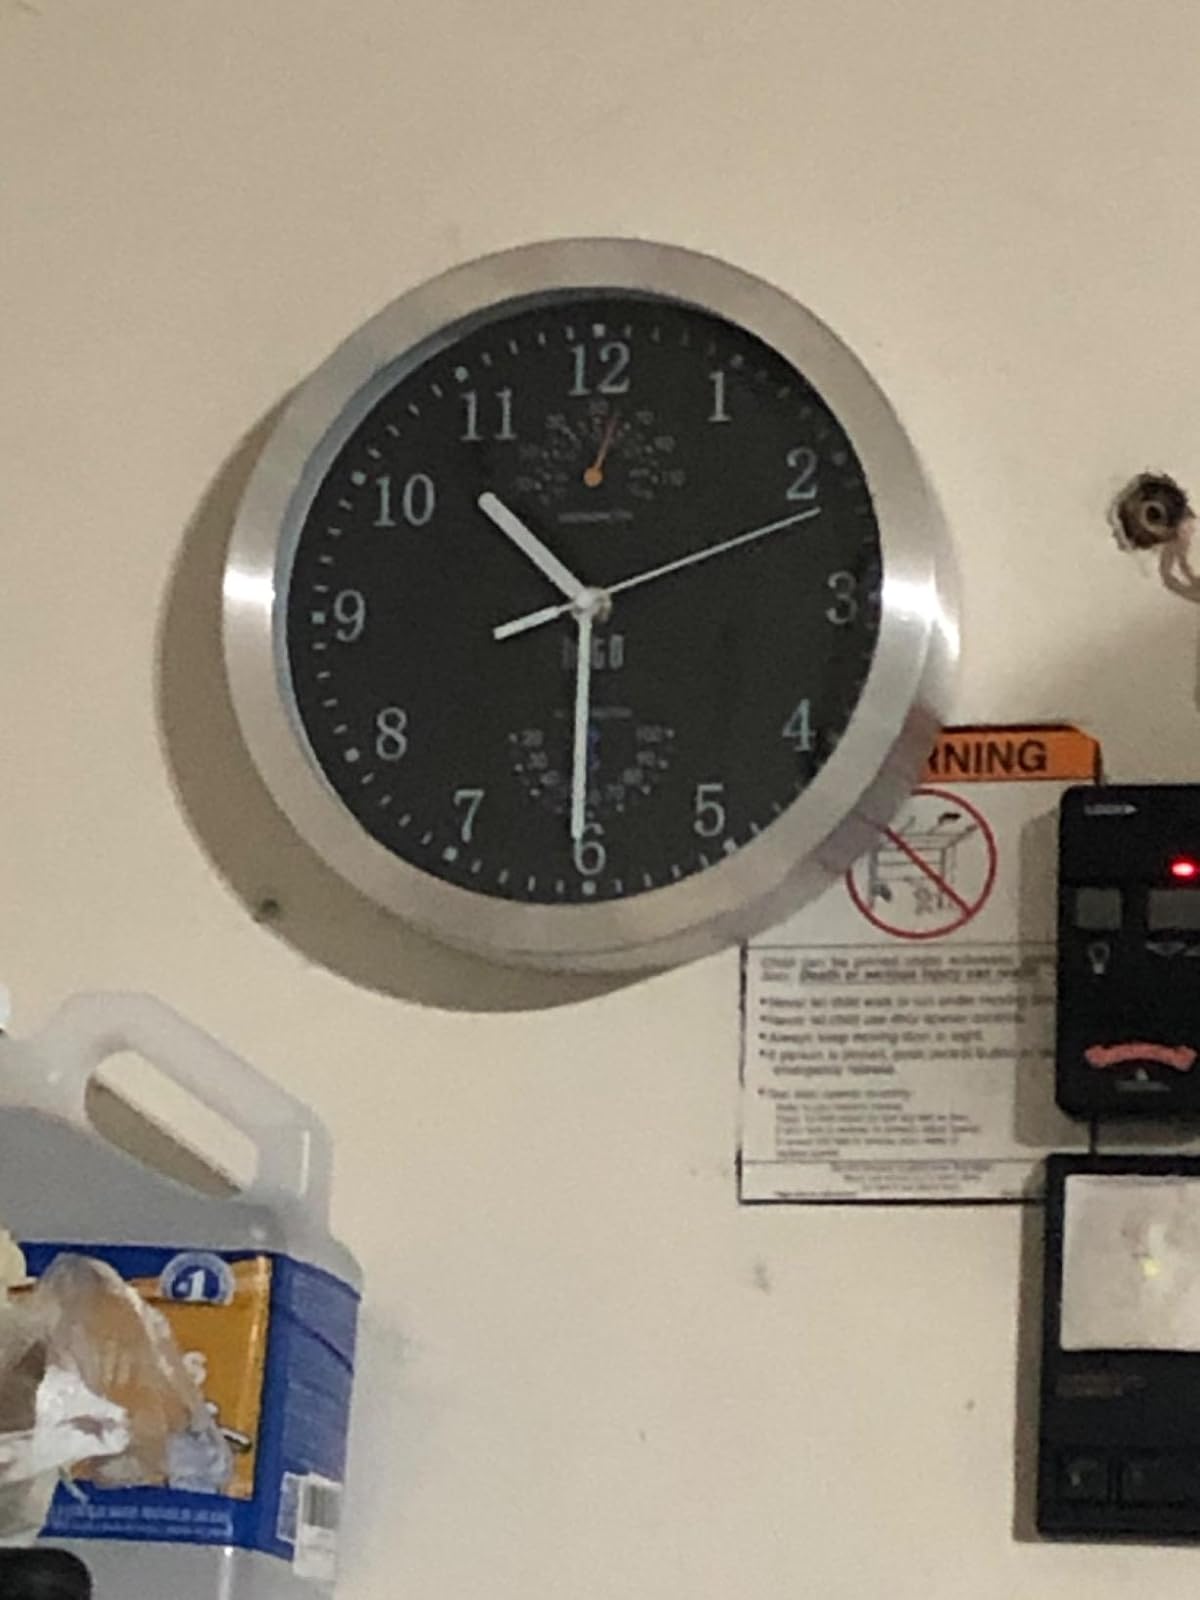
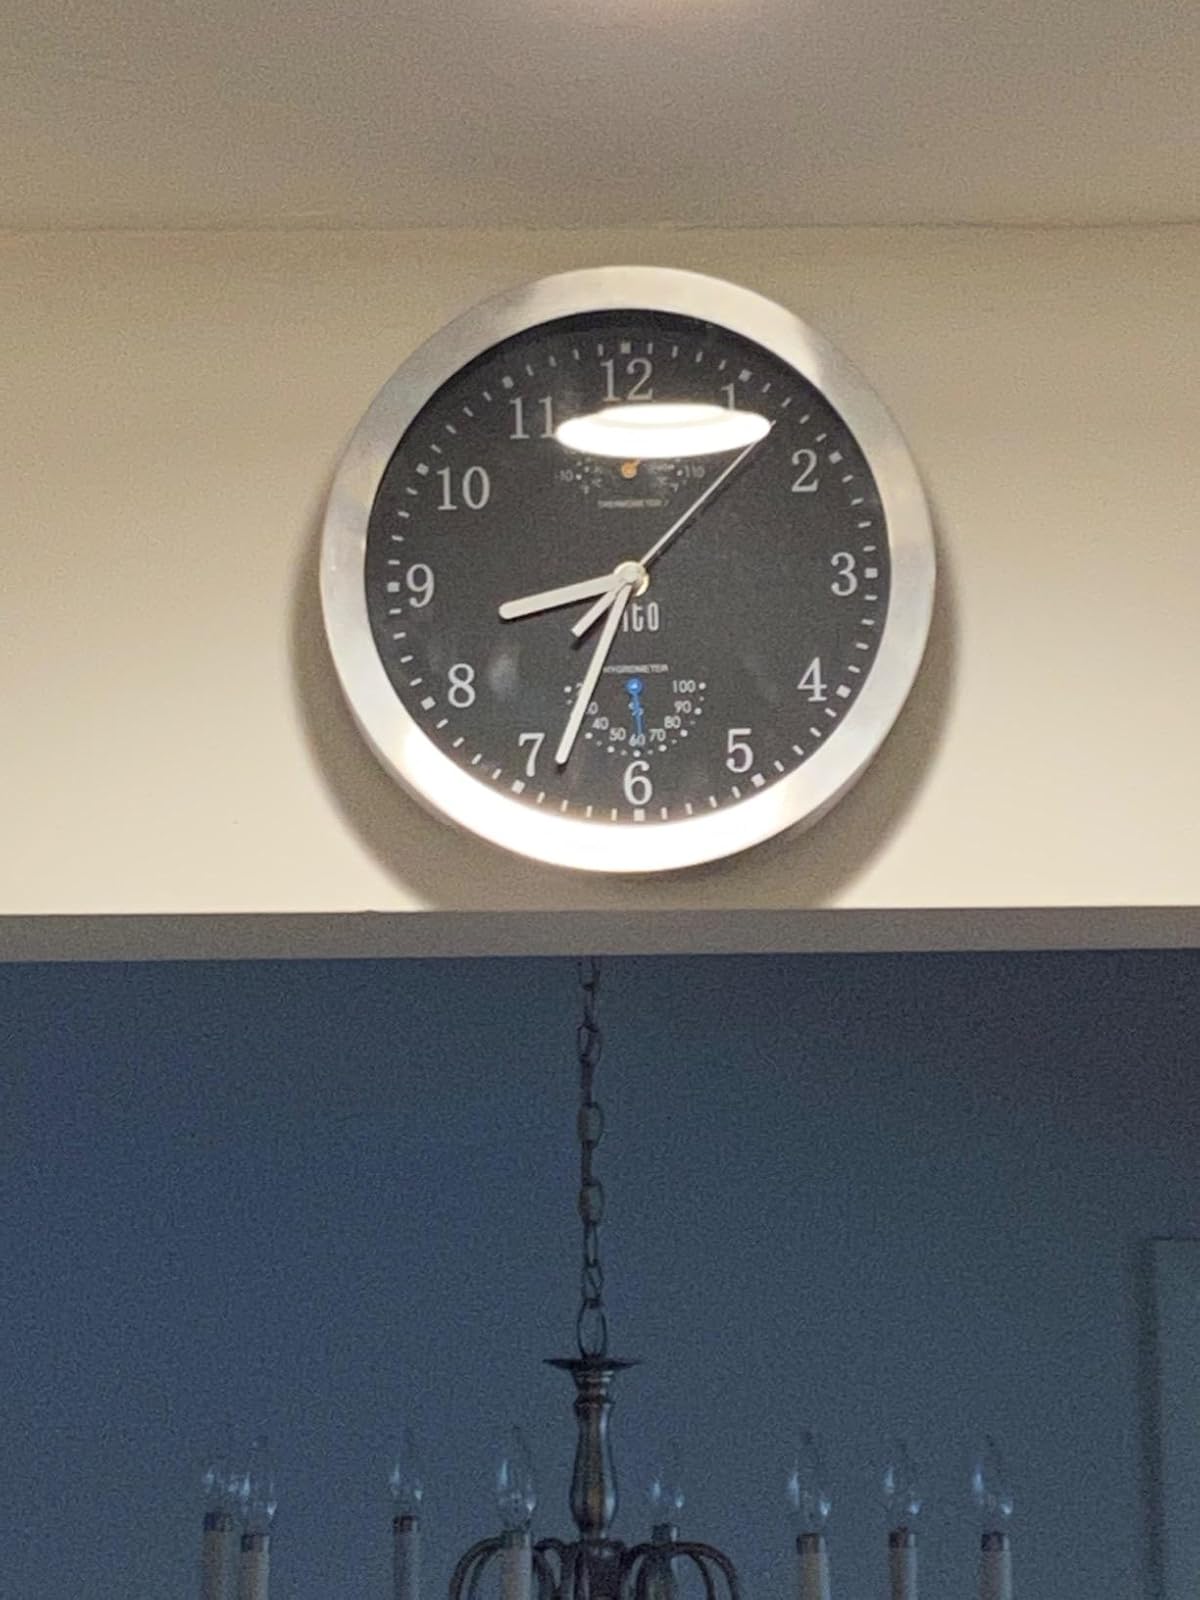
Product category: clock
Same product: yes